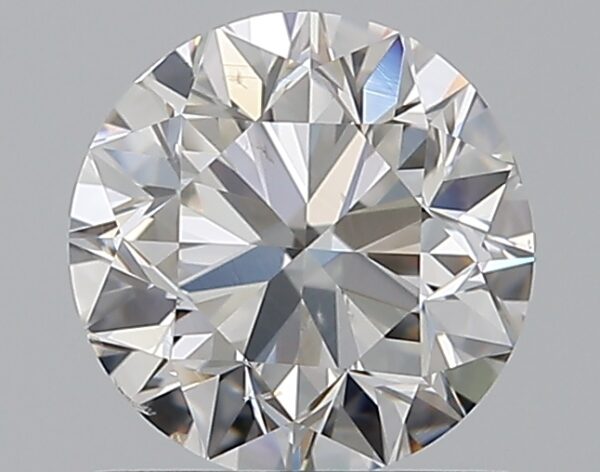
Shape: round
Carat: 0.9
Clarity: SI1
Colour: F
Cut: VG
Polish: EX
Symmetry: GD
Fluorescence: N
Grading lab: GIA
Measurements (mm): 5.96 x 6.05 x 3.87